Chevrolet Fleetmaster

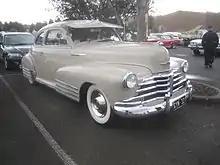
1948 Chevrolet Fleetmaster Sport Coupe. This example has the additional triple fenders mouldings which were a feature of the Fleetline sub-series models

The 1948 Series 2100 FK Fleetmaster was again little changed from the previous year. There were no significant body alterations, however the radiator grille featured a vertical centre bar.